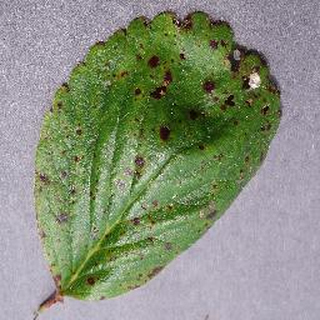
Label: strawberry_leaf_scorch